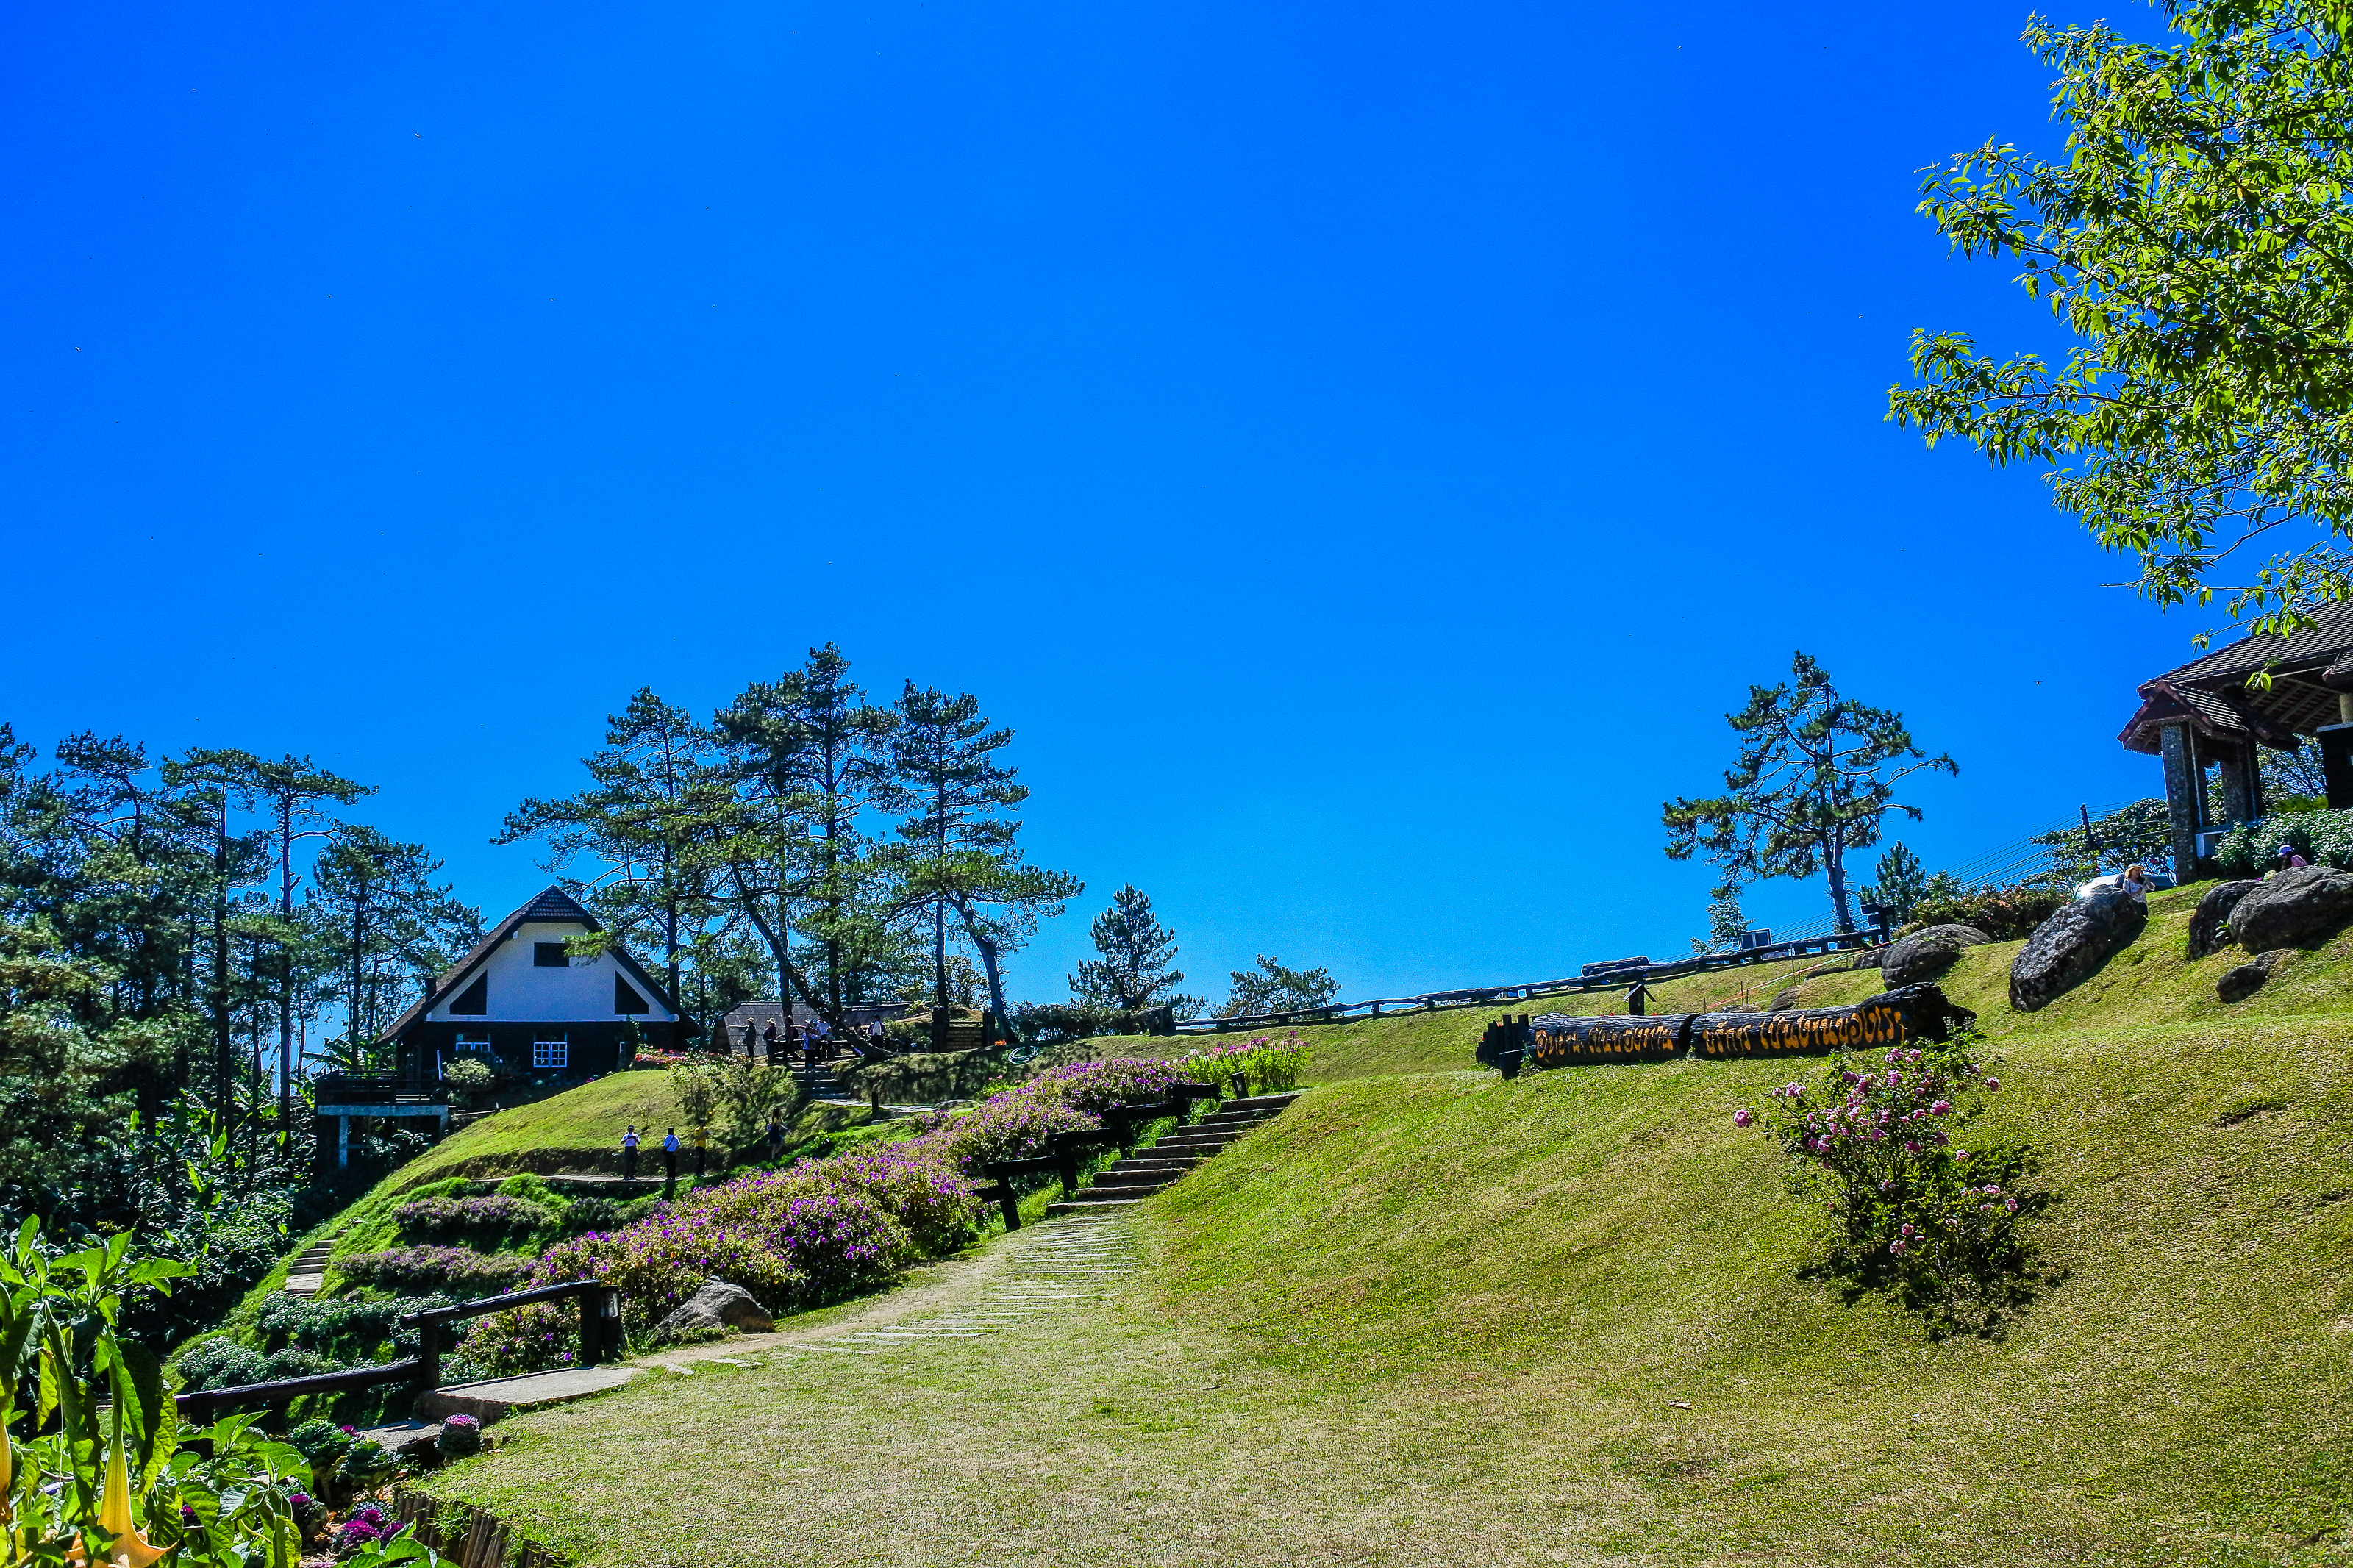
forest, sunrise, huai, traveler, pattern, tourism, holiday, huenamdang, summer, beautiful, mountain, view, mai, top, grass, design, thailand, dang, national, season, nam, nobody, sunny, day, park, sky, viewpoint, flowers, green, natural, wallpaper, nature, tree, outdoor, hill, sunlight, blue, huay, background, travel, landscape, natural landscape, property, daytime, grassland, spring, botany, real estate, rural area, cloud, grass family, house, hill station, plant, meadow, rock, land lot, road, pasture, mountain range, lawn, fell, estate, national park, home, farm, landscaping, building